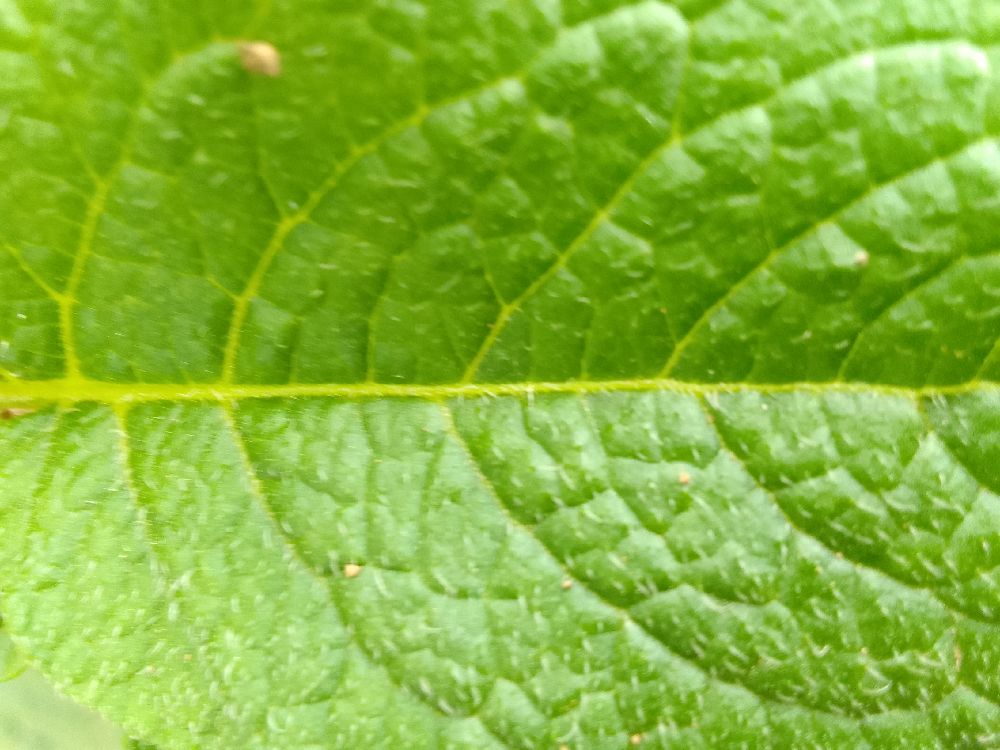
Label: Healthy